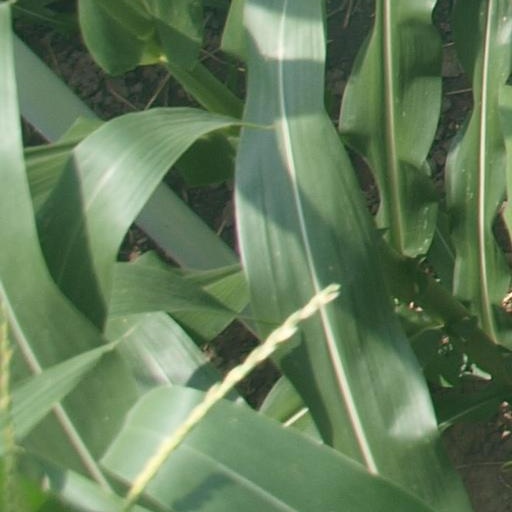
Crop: maize; corn